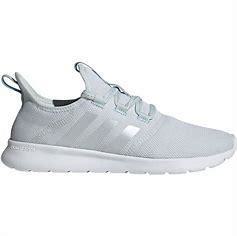
Brand: Adidas
Model: Cloudfoam Pure